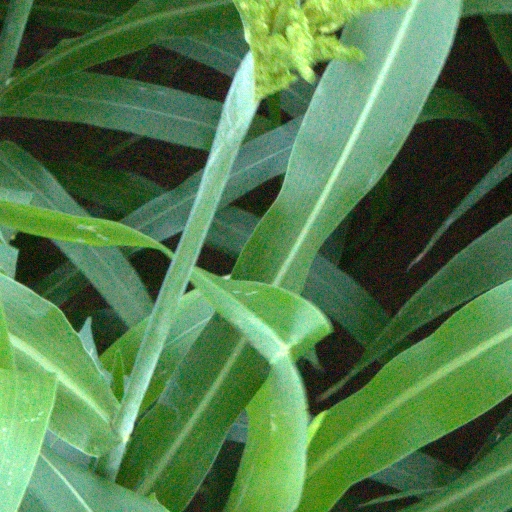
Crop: sorghum